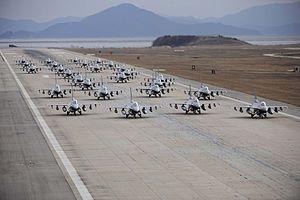
Kunsan Air Base est une base de l'United States Air Force située près de la ville de Gunsan en Corée du Sud.